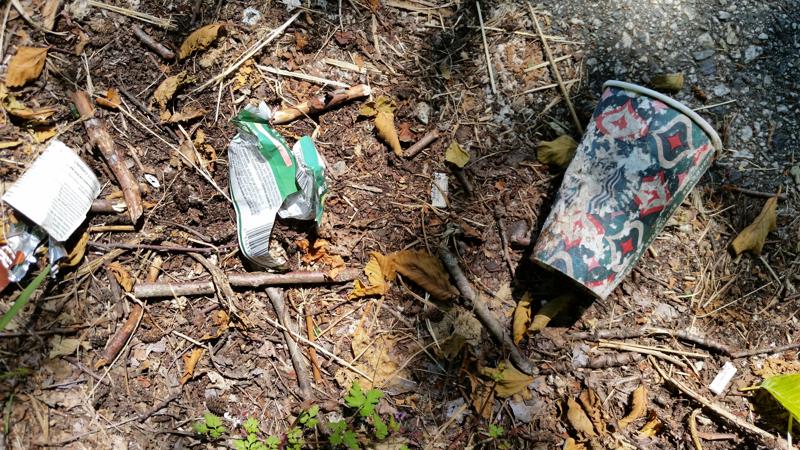
Label: trash